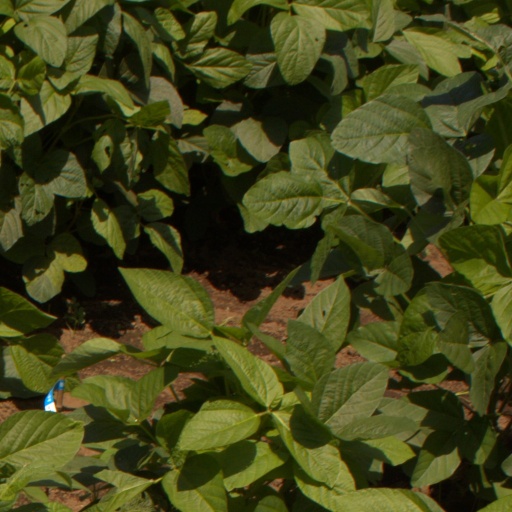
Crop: soybean